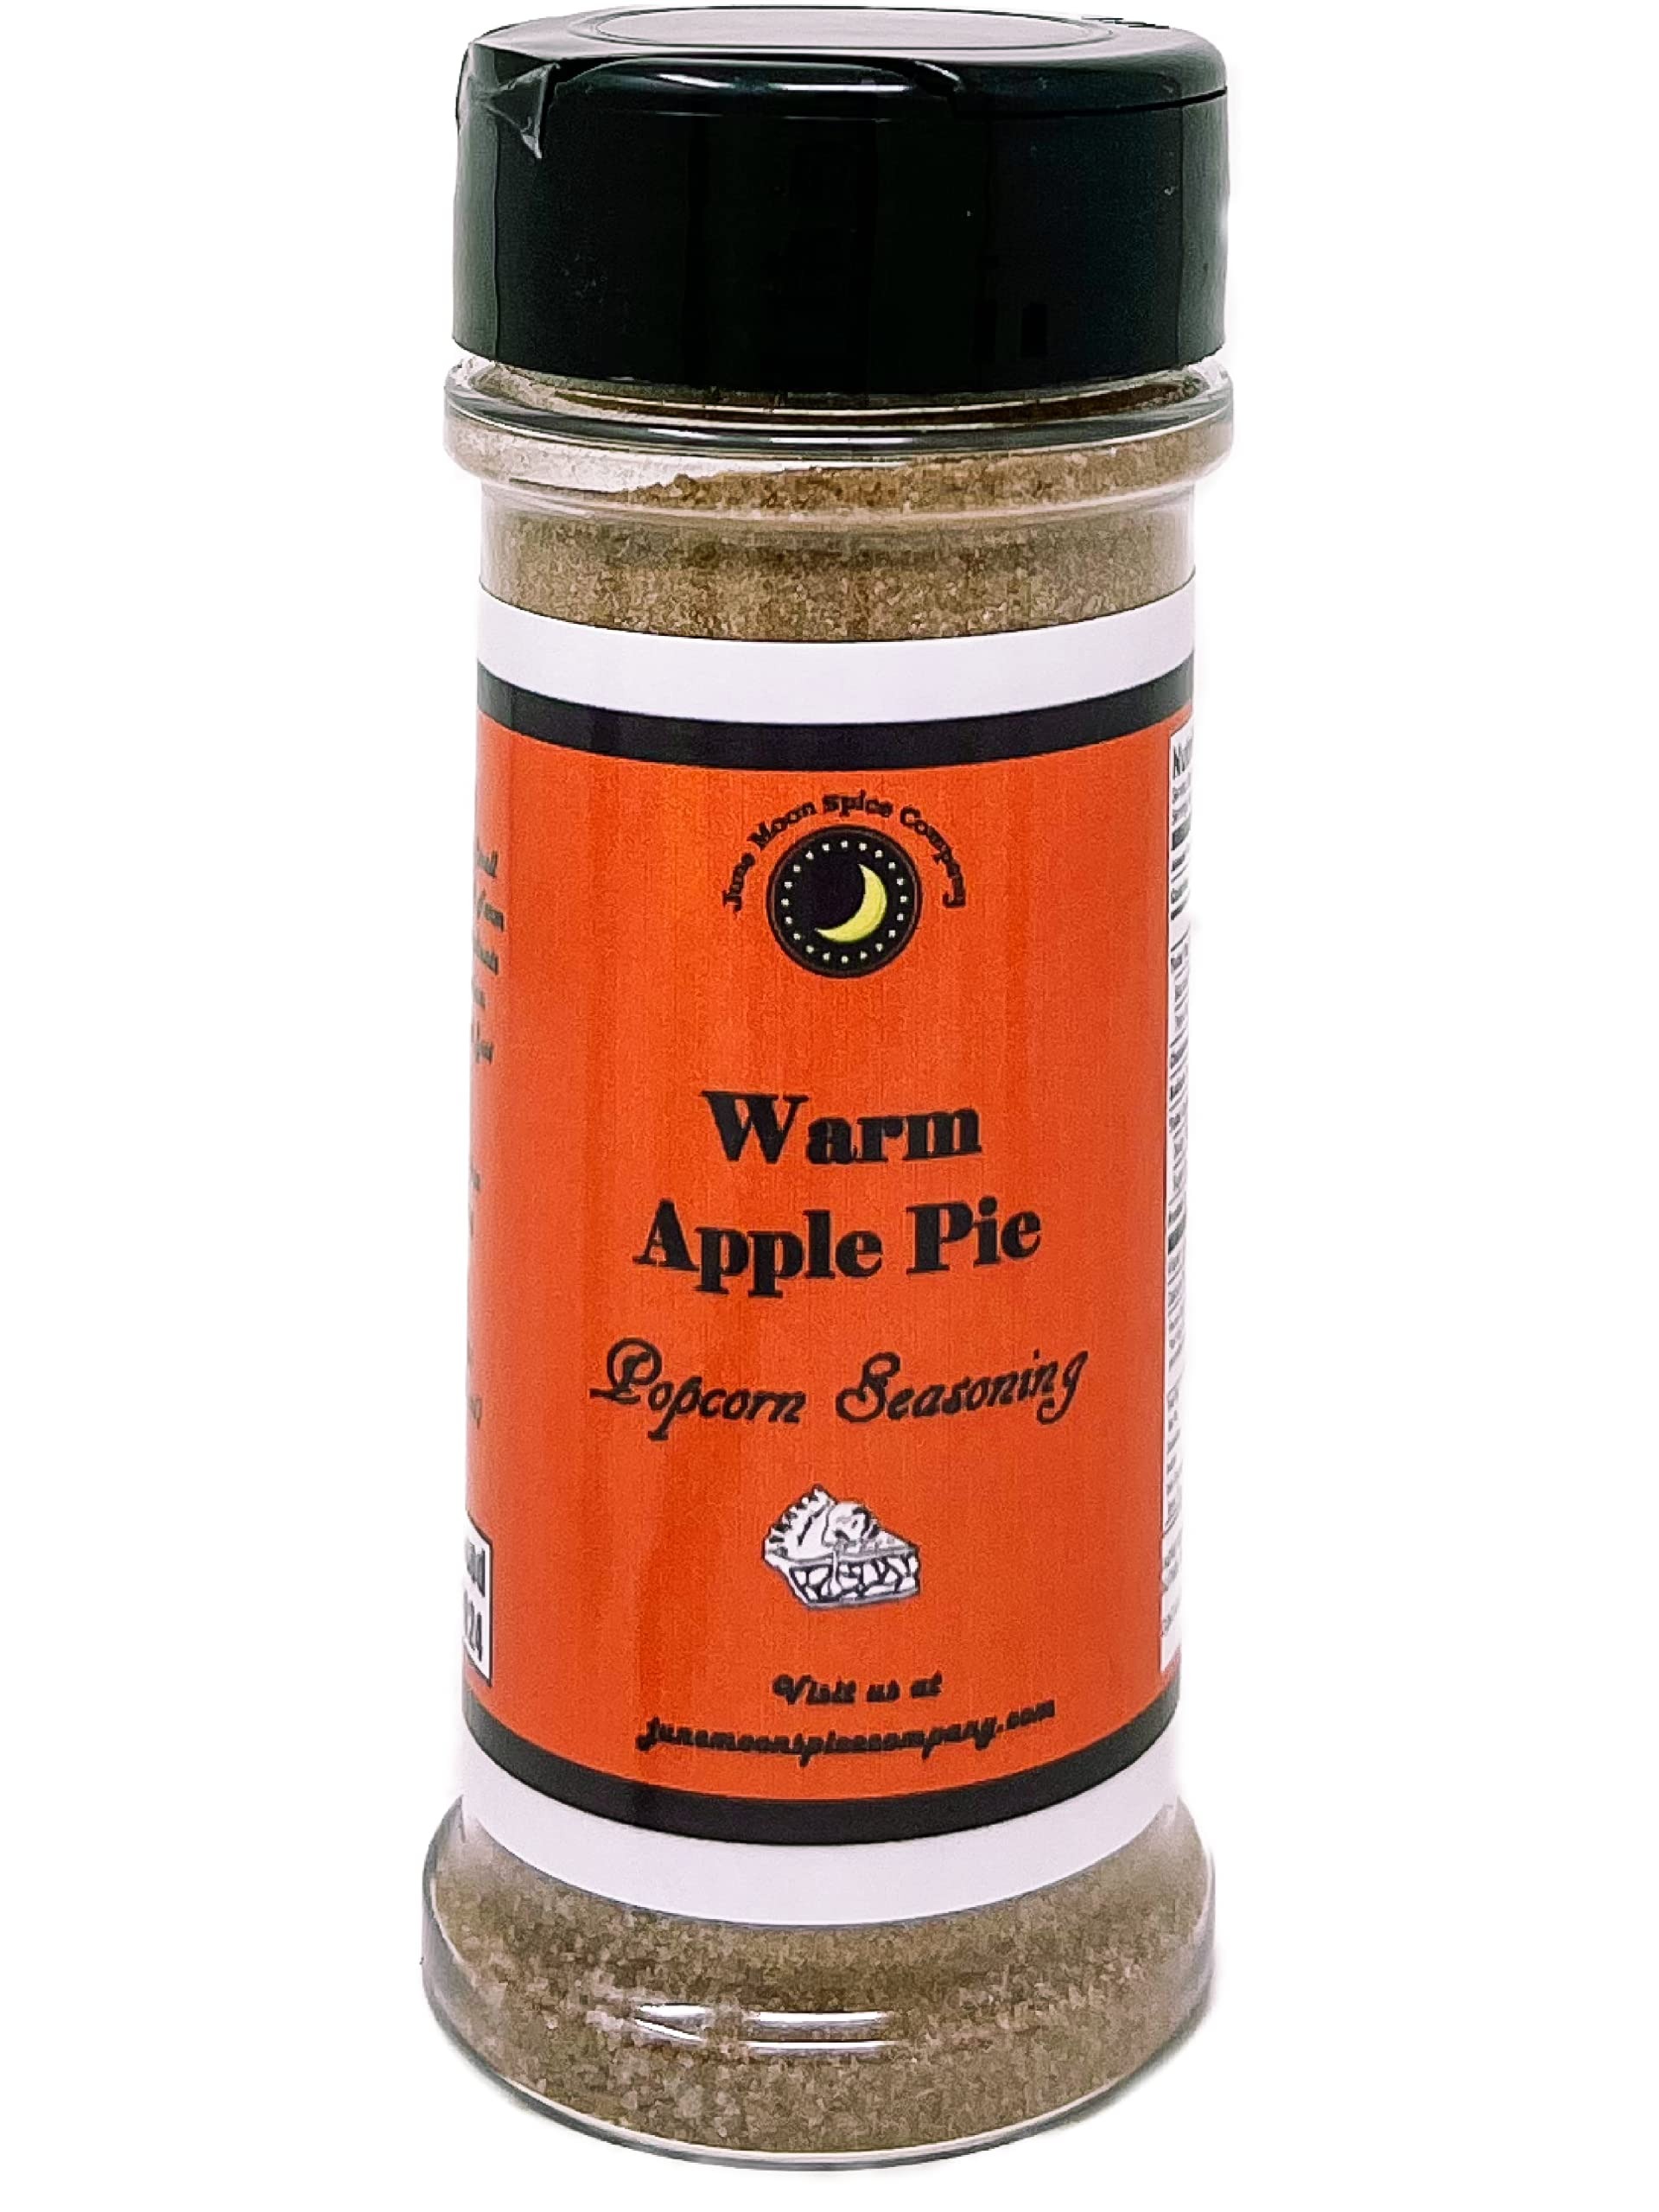
Item Name: Warm Apple Pie Popcorn Seasoning | Large Shaker | Calorie Free | Fat Free | Saturated Fat Free | Cholesterol Free | Sodium Free | Low Sugar | Crafted in Small Batches | Premium | Gourmet Warm Apple Pie Seasoning – Transform Your Popcorn into a Dessert Delight!
Bullet Point 1: Introducing our Apple Pie Popcorn Seasoning, a delightful blend that brings the comforting flavors of a classic apple pie straight to your popcorn. Perfect for creating a cozy and delicious snack, this seasoning combines sweet and warm spices that will make your taste buds dance with joy.
Bullet Point 2: 🍏 Classic Apple Pie Flavor: Experience the nostalgic taste of homemade apple pie with every bite. Our Apple Pie Popcorn Seasoning blends the sweetness of ripe apples with warm spices like cinnamon, nutmeg, and a hint of vanilla, perfectly capturing the essence of this beloved dessert.
Bullet Point 3: 🍿 Perfect for Popcorn and More: While it's designed to enhance your popcorn, this versatile seasoning can also add a delicious twist to other snacks. Try it on roasted nuts, sweet potato fries, or even sprinkle it on your morning oatmeal for a burst of apple pie goodness.
Bullet Point 4: 🌿 Natural Ingredients: Made with high-quality, all-natural ingredients, our Apple Pie Popcorn Seasoning is free from artificial additives and preservatives. Each blend is crafted to provide a rich and authentic taste, ensuring every bite is as delightful as the last.
Bullet Point 5: 👩‍🍳 Easy to Use: Adding our Apple Pie Popcorn Seasoning to your snacks is quick and simple. Just sprinkle it over freshly popped popcorn and toss to coat evenly. For an extra special treat, try adding a touch of melted butter or a drizzle of caramel sauce before sprinkling the seasoning.
Bullet Point 6: 🎉 Perfect for Any Occasion: Whether you're hosting a movie night, enjoying a cozy evening at home, or preparing a sweet treat for a party, our Apple Pie Popcorn Seasoning is sure to be a hit. Its unique flavor profile adds a gourmet touch to any occasion, making your snacks more enjoyable.
Bullet Point 7: 🌟 Great for Gifting: Our Apple Pie Popcorn Seasoning makes a wonderful gift for popcorn lovers and food enthusiasts alike. Its delightful flavor and premium quality make it a thoughtful and delicious present for any occasion.
Bullet Point 8: Elevate your snacking experience with our Apple Pie Popcorn Seasoning. With its perfect blend of sweet and warm spices, it’s the ultimate way to enjoy the comforting flavors of apple pie in a whole new way. 🍏🍿🌿🎉
Bullet Point 9: A double FRESHNESS seal is applied to FRESH ingredients immediately after blending for maximum flavor and zest. TASTE the PREMIUM difference!
Bullet Point 10: Buy today and enjoy! Gluten free. No MSG. Sturdy 5.5 fl. oz. BPA free shaker bottle with both pour and sift options and a flavor lock cap.
Product Description: Introducing our Apple Pie Popcorn Seasoning, a delightful blend that brings the comforting flavors of a classic apple pie straight to your popcorn. Perfect for creating a cozy and delicious snack, this seasoning combines sweet and warm spices that will make your taste buds dance with joy.
Value: 5.5
Unit: Ounce

Price: 12.88